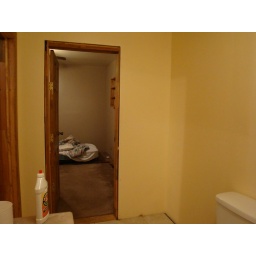
Before: South wall in the bathroom looking into the bedroom.